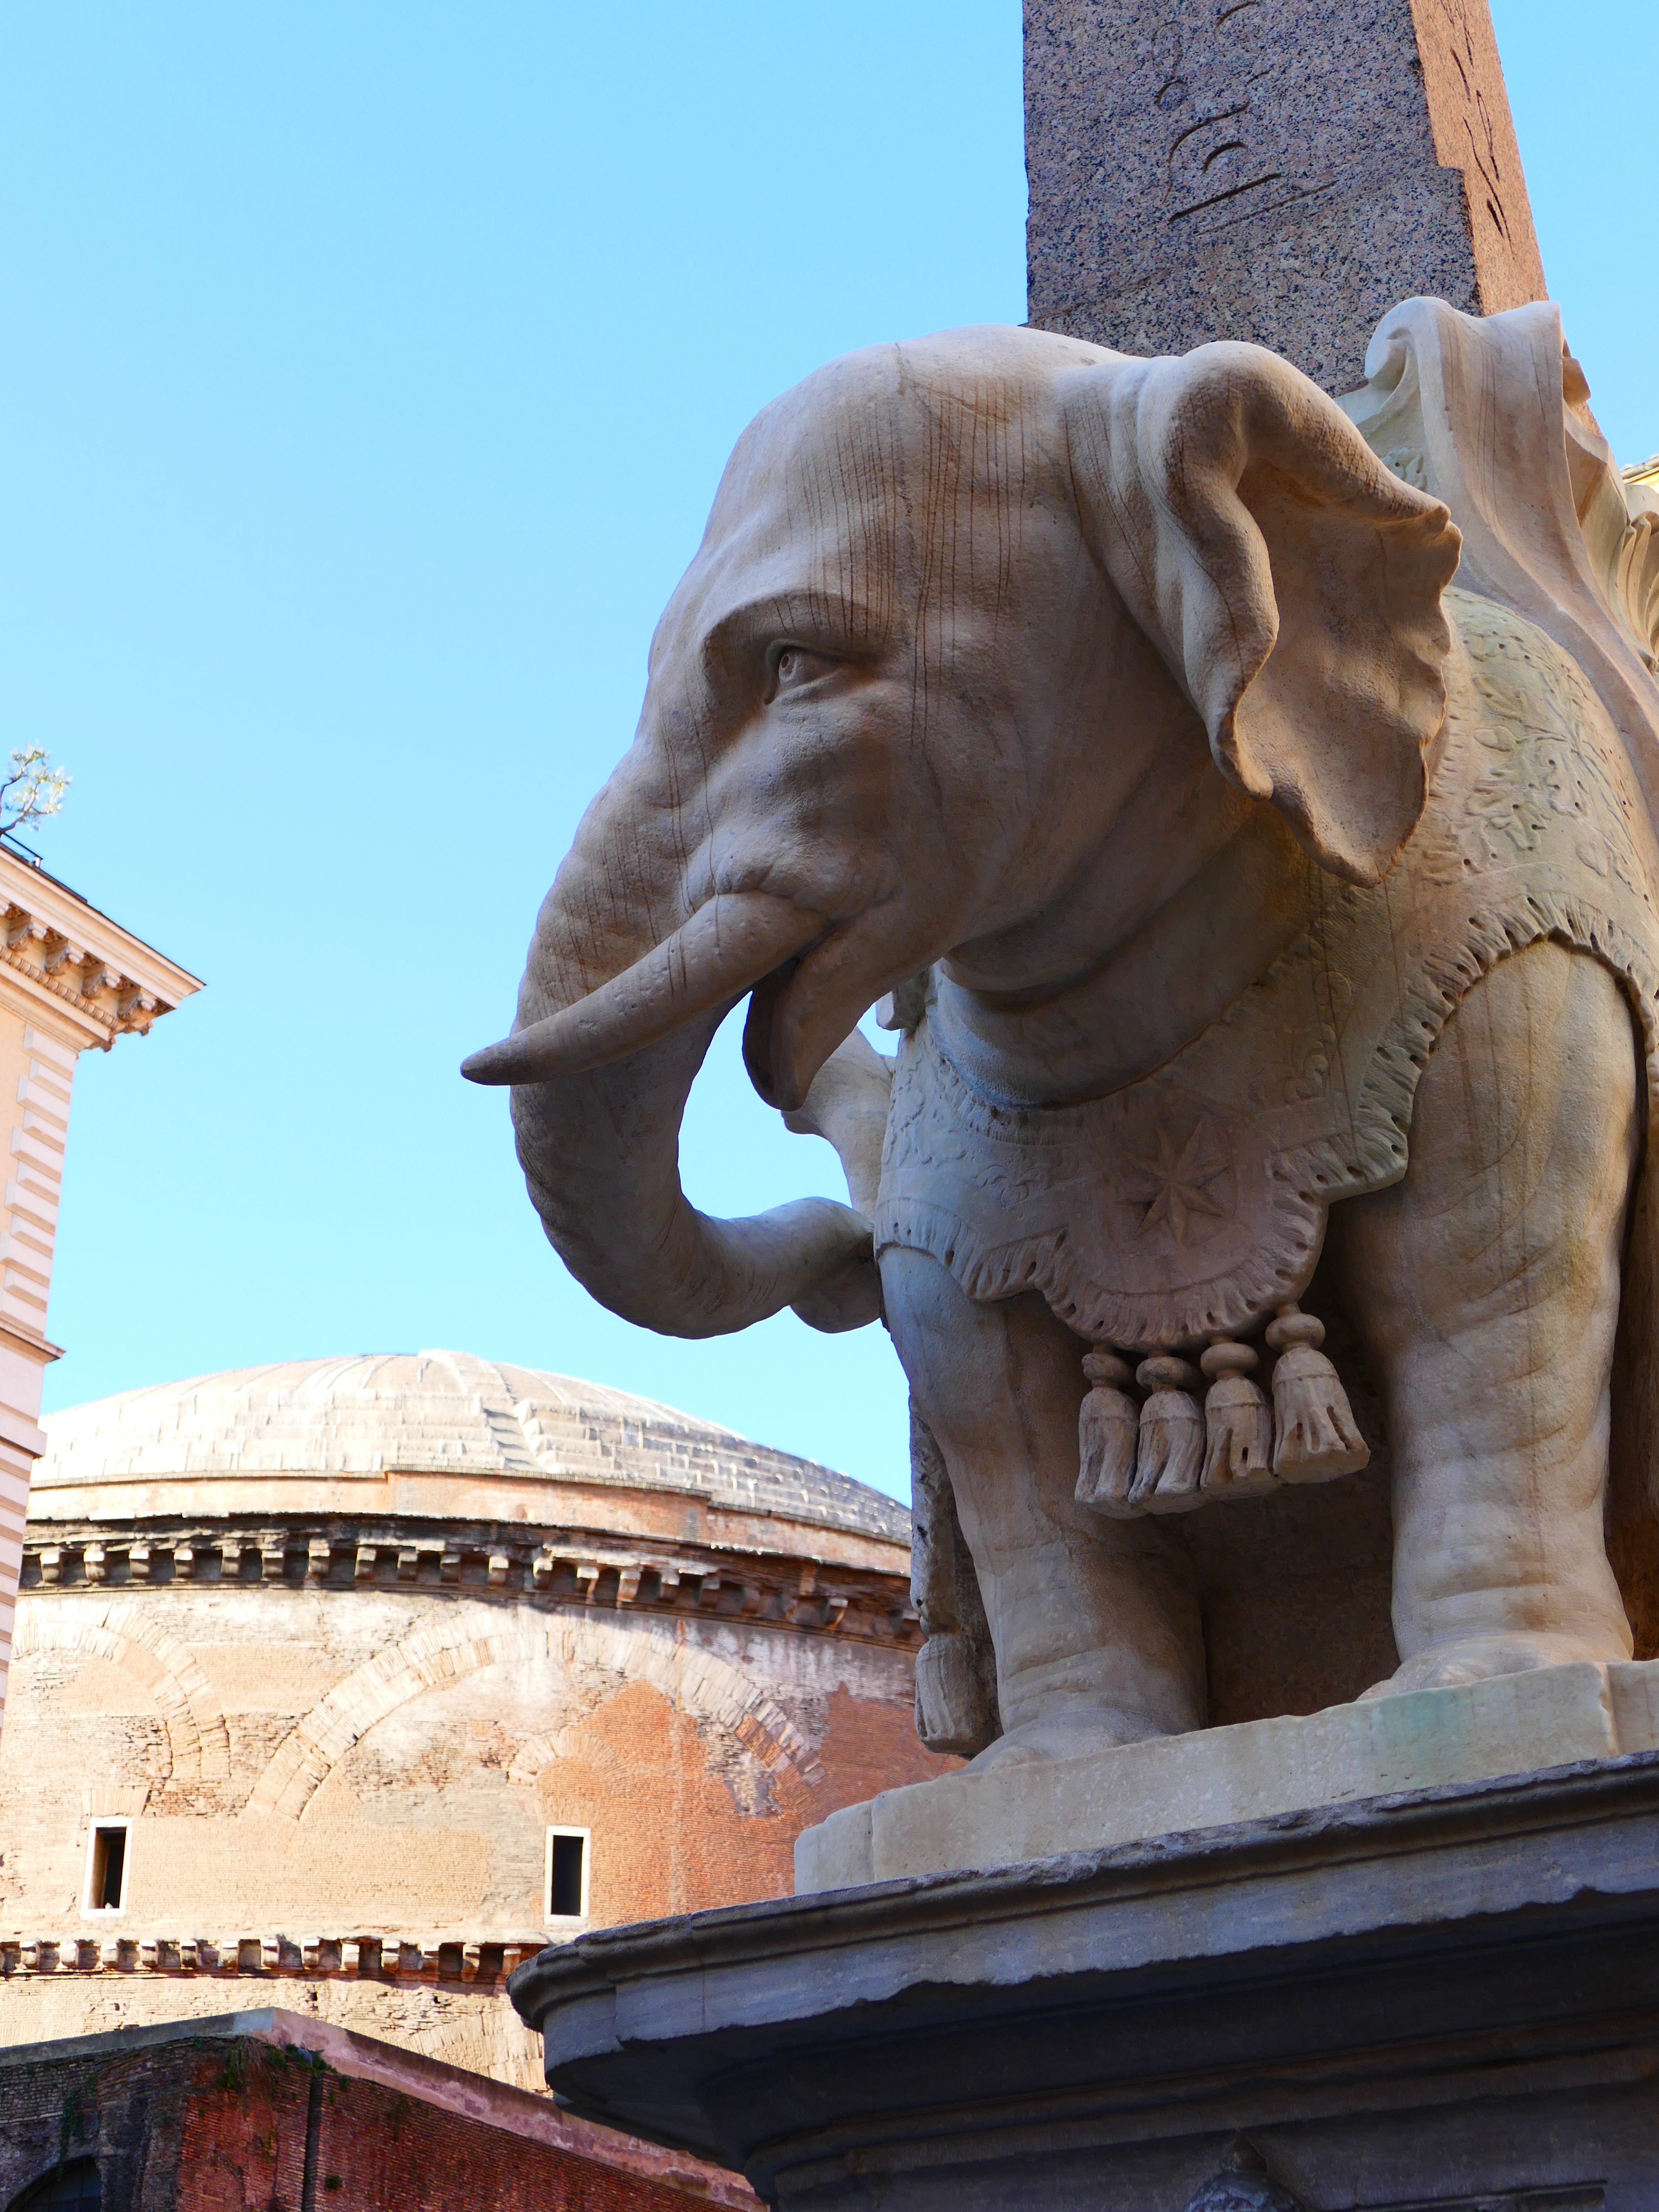
sand, stone, monument, statue, elephant, sculpture, art, rome, temple, carving, stone figure, proboscis, ruesseltier, ancient history, bernini